Georgiana Young

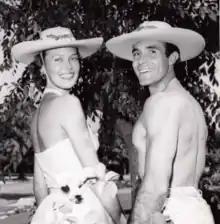
Young with husband Ricardo Montalbán (

Georgiana Young was born in 1924, the daughter of George Uncus Belzer and Gladys Royal (formerly Young). She was raised Roman Catholic, along with her half-sisters, actresses Loretta Young, Polly Ann Young and Sally Blane. At age thirteen, she was signed to a seven-year film contract. Her first acting role was a minor part in "Mad About Music" with Deanna Durbin, though her scenes were ultimately cut from the film.